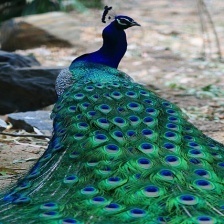
Species: PEACOCK
Scientific name: PAVO CRISTATUS